Naval organization of the U.S.-led coalition during the Gulf War

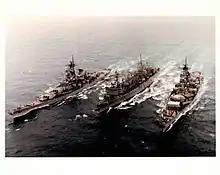
USS "Sacramento" (AOE-1), center, conducts an underway replenishment with , foreground, and during Operation Desert Shield, 14 January 1991.

During the Gulf War of 1991 United States Naval Forces Central Command (NAVCENT) reported to United States Central Command. After discussions between General H. Norman Schwarzkopf (CINCCENT) and Admiral Huntington Hardisty (CINCPAC), Vice Admiral Henry H. Mauz Jr. ("Hank" Mauz), Commander Seventh Fleet, was appointed as Commander U.S. Naval Forces Central Command (COMUSNAVCENT).